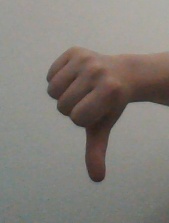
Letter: waw